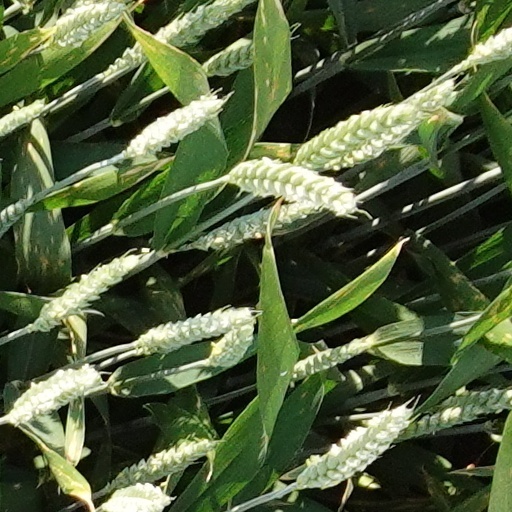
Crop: wheat